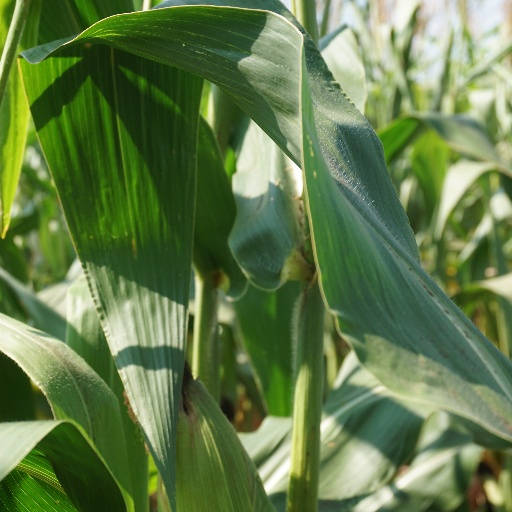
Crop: maize; corn